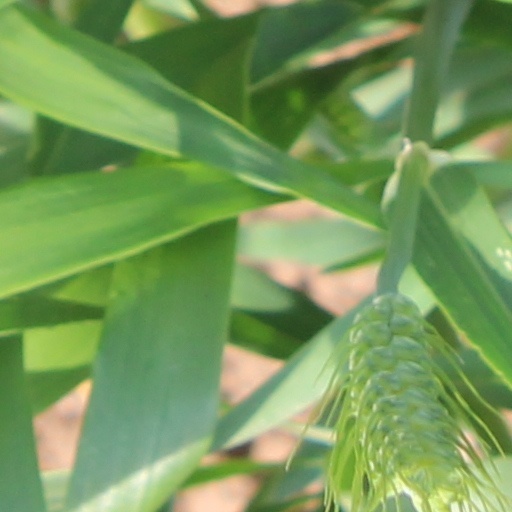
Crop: wheat